Drei Kronen & Ehrt

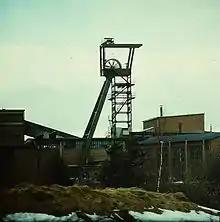
Central mineshaft

After political changes of 1989 it became clear that the cost of sulphur extraction was clearly to high in comparison with international levels. The pit now belonged to the "Treuhandanstalt". On 1 May 1990, the operating agreement of the "Harzbergbau GmbH Elbingerode" was founded. The firm was however was directed by the Treuhandanstalt. Missing payments led to difficulties in the payment of wages, so that a loan had to be taken out. Initially, it was planned to cease production in 1991. The actual closure took place, however, as early as 31 July 1990. Symbolically, the last mine cart was hauled on 4 December 1990, the anniversary of Saint Barbara, the miners' patron saint. The exit of the specially decorated cart was paid little attention by the 116 employees at that time. The mine had produced a total of about 13 million tonnes of ore.